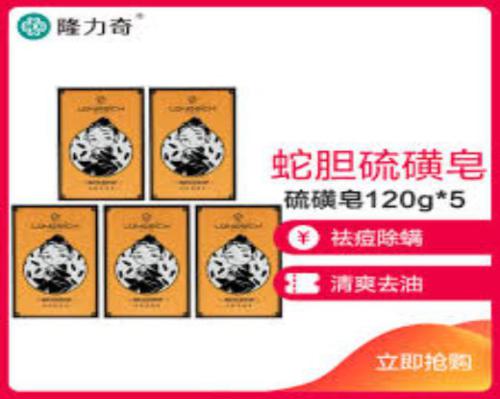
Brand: longrich
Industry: Necessities